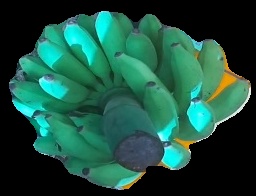
Variety: elakki-bale
Grade: grade2